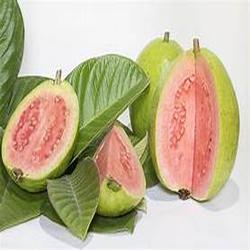
Label: Guava